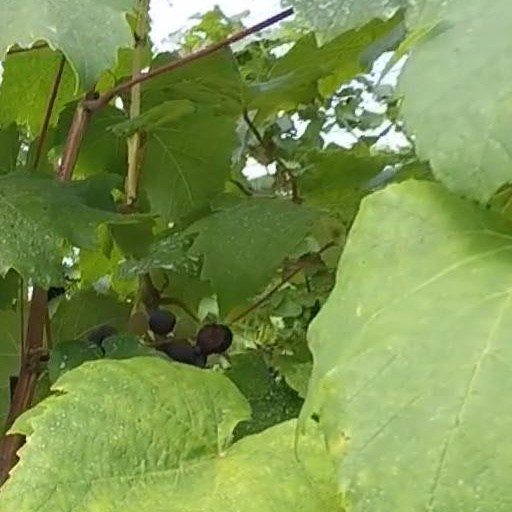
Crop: grape